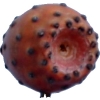
Label: cactus_fruit_red